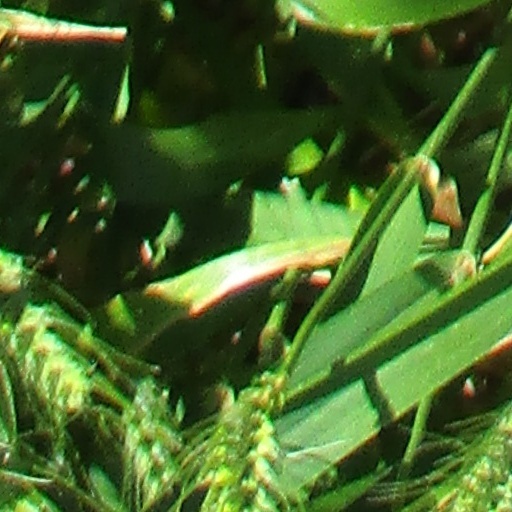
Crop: wheat